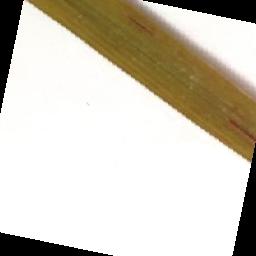
Label: Rice___Brown_Spot